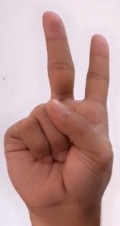
ASL sign: 2